Oldsmobile Omega

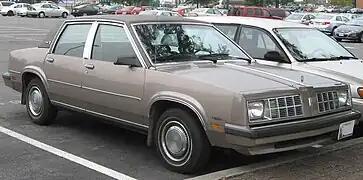
Third generation Oldsmobile Omega

The Oldsmobile Omega is a compact car manufactured and marketed from 1973 to 1984 by Oldsmobile, as the brand's most affordable, entry level vehicle — across three distinct generations.